Scriptorium

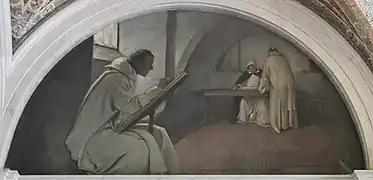
John White Alexander, Manuscript Book mural (1896), Library of Congress Thomas Jefferson Building, Washington, D.C.

In his comparison of modern and medieval scholarship, James J. O'Donnell describes monastic study in this way: